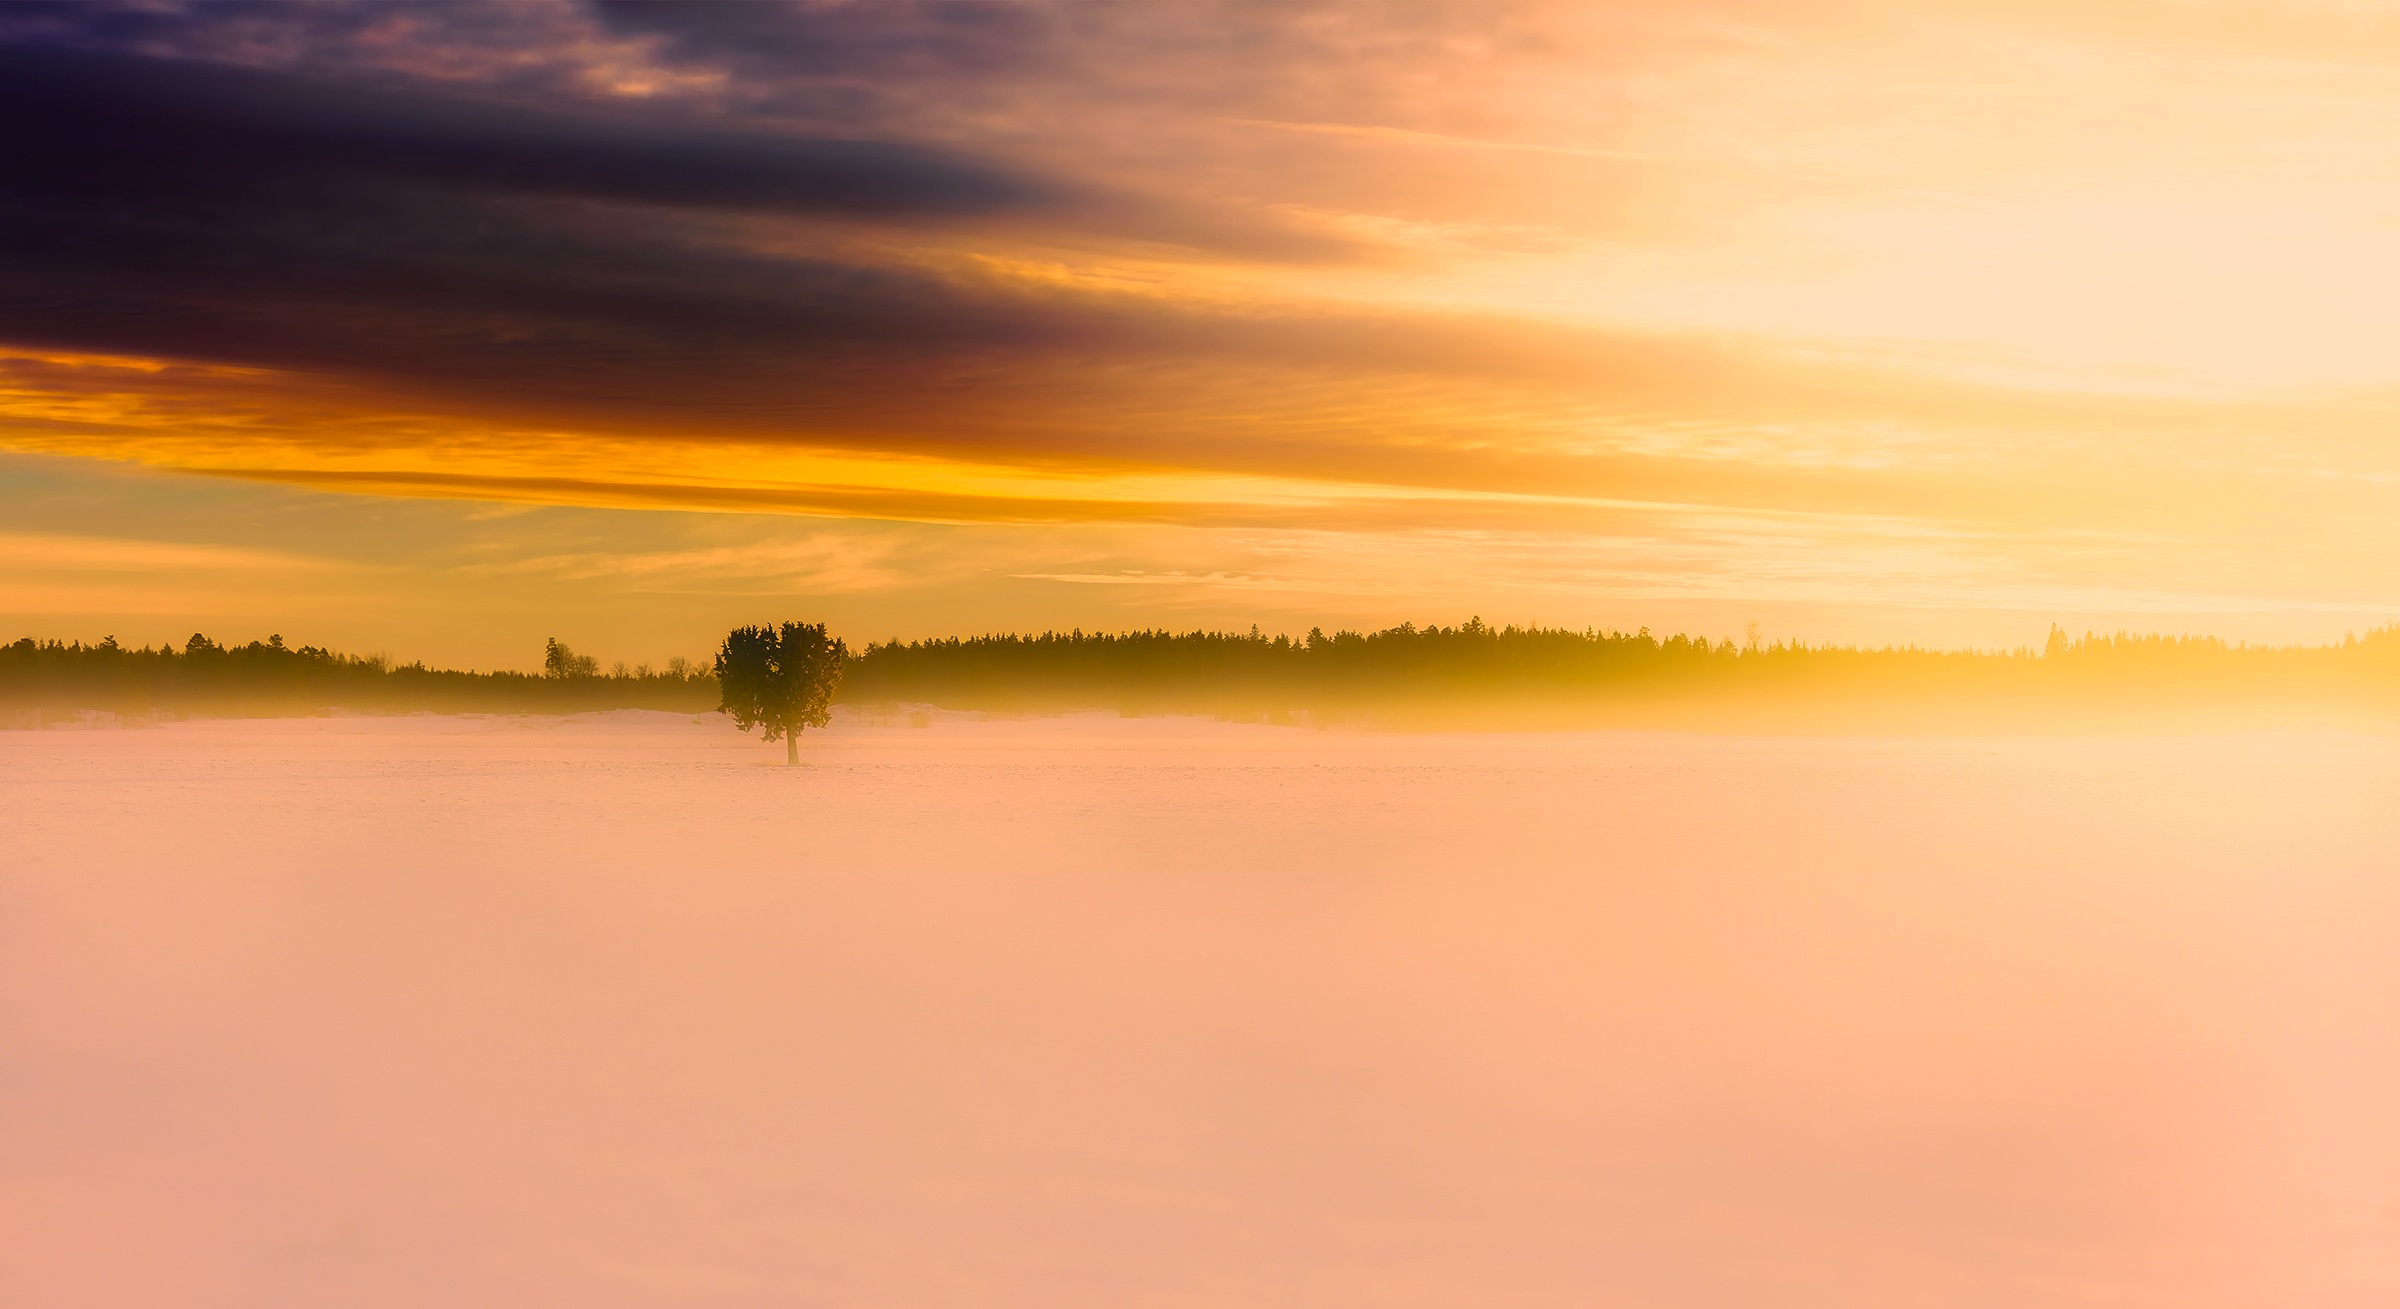
landscape, sea, nature, forest, horizon, snow, winter, cloud, sky, sunrise, sunset, sunlight, morning, dawn, country, panorama, dusk, evening, rural, reflection, scenic, trees, outdoors, woods, hdr, sweden, beautiful, silhouettes, atmospheric phenomenon